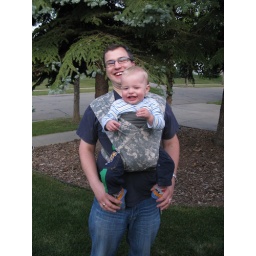
desk monkey with lil bean in new carrier